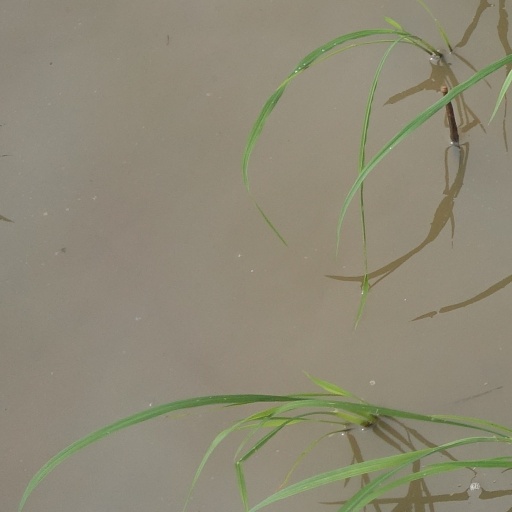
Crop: rice